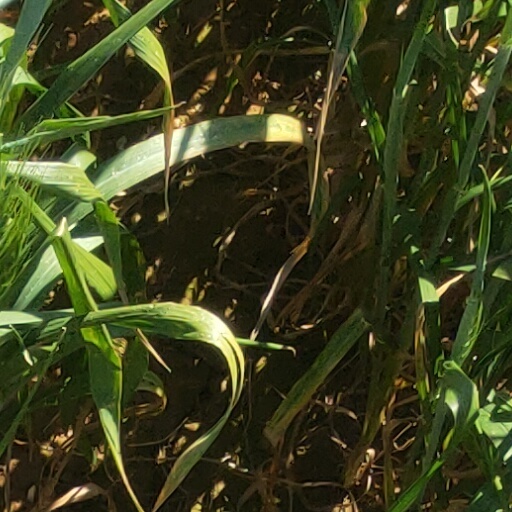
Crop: wheat